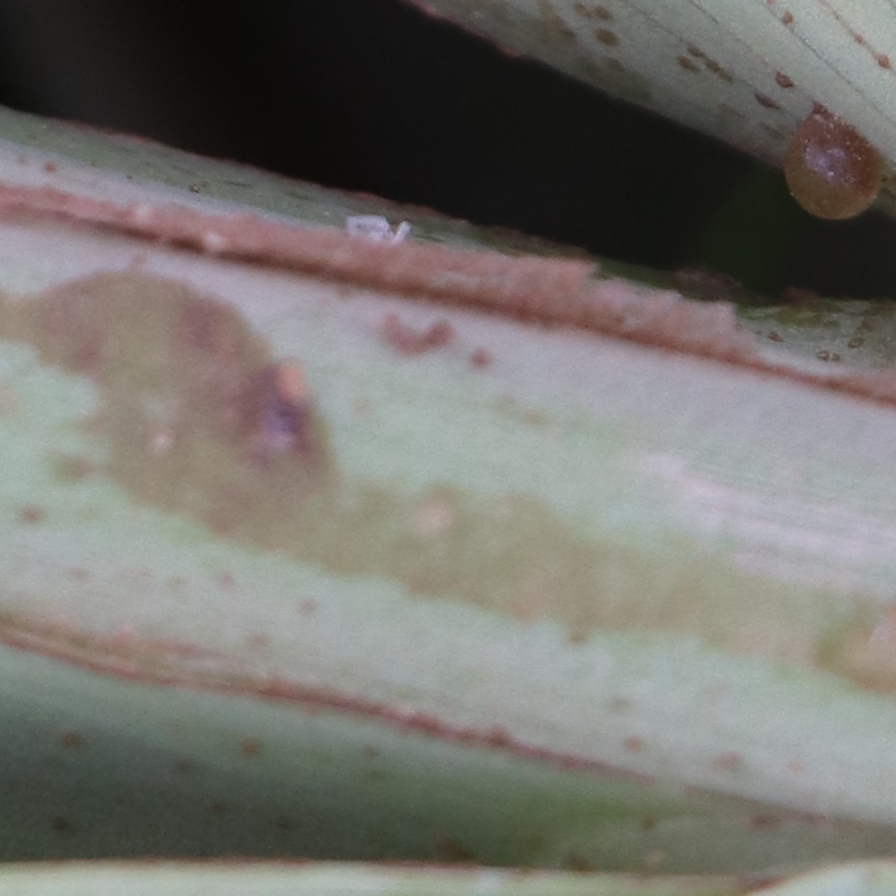
Label: Honey